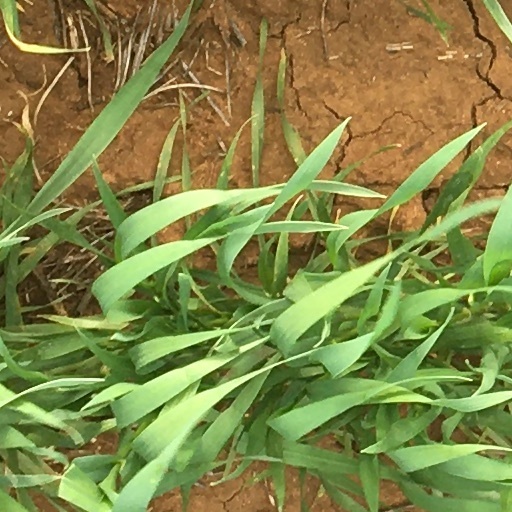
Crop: wheat